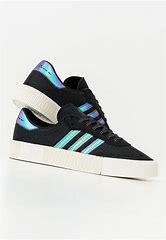
Brand: adidas
Model: originals Adidas Originals Sambarose